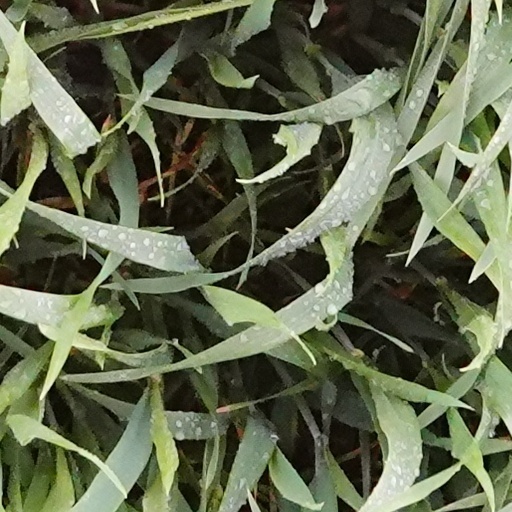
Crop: wheat